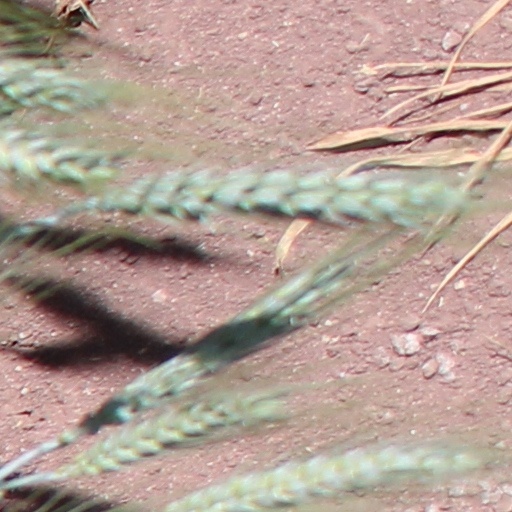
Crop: wheat